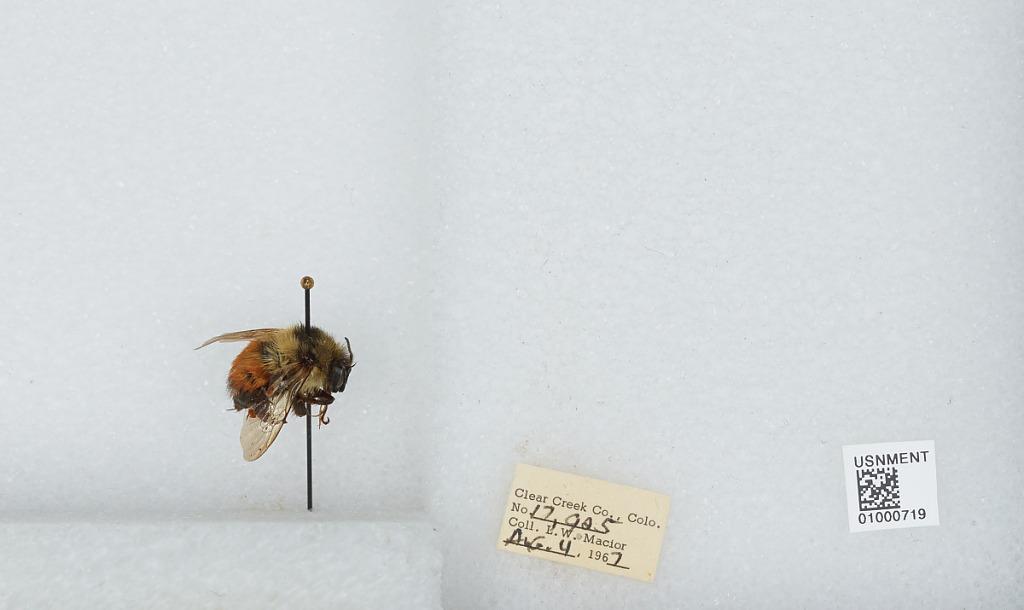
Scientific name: Bombus (Pyrobombus) melanopygus Nylander
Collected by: L. Macior
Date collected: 1967-8-4
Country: United States
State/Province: Colorado
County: Clear Creek
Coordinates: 39.6958, -105.725